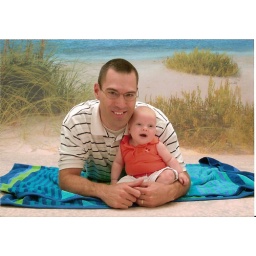
That blue water in the background looks real doesn't it